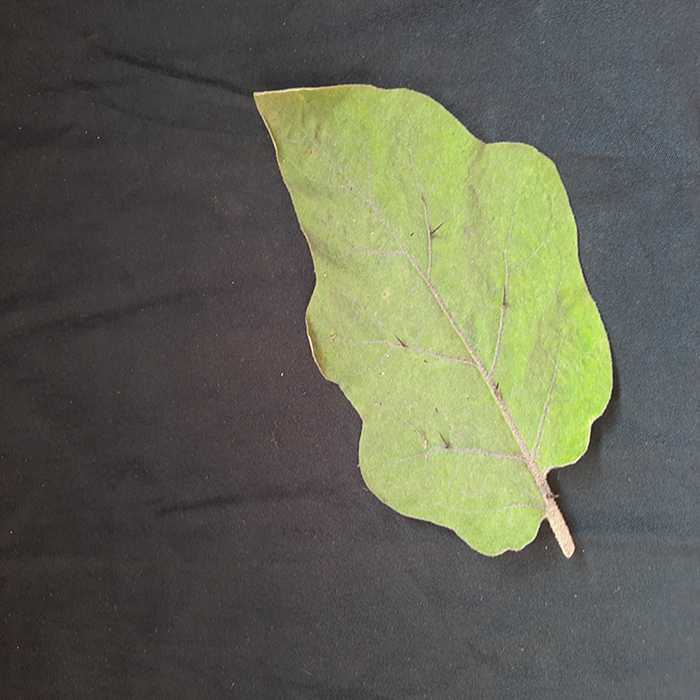
Plant: Eggplant
Label: Eggplant fresh leaf